Nancy Fowler McCormick

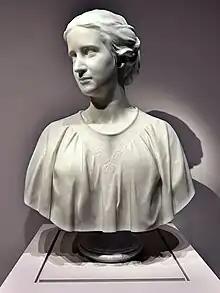
A bust of McCormick by Erastus Dow Palmer

Nancy Maria "Nettie" McCormick (February 8, 1835 – July 5, 1923) was an American philanthropist. Through marriage, she became a member of the prominent McCormick family.